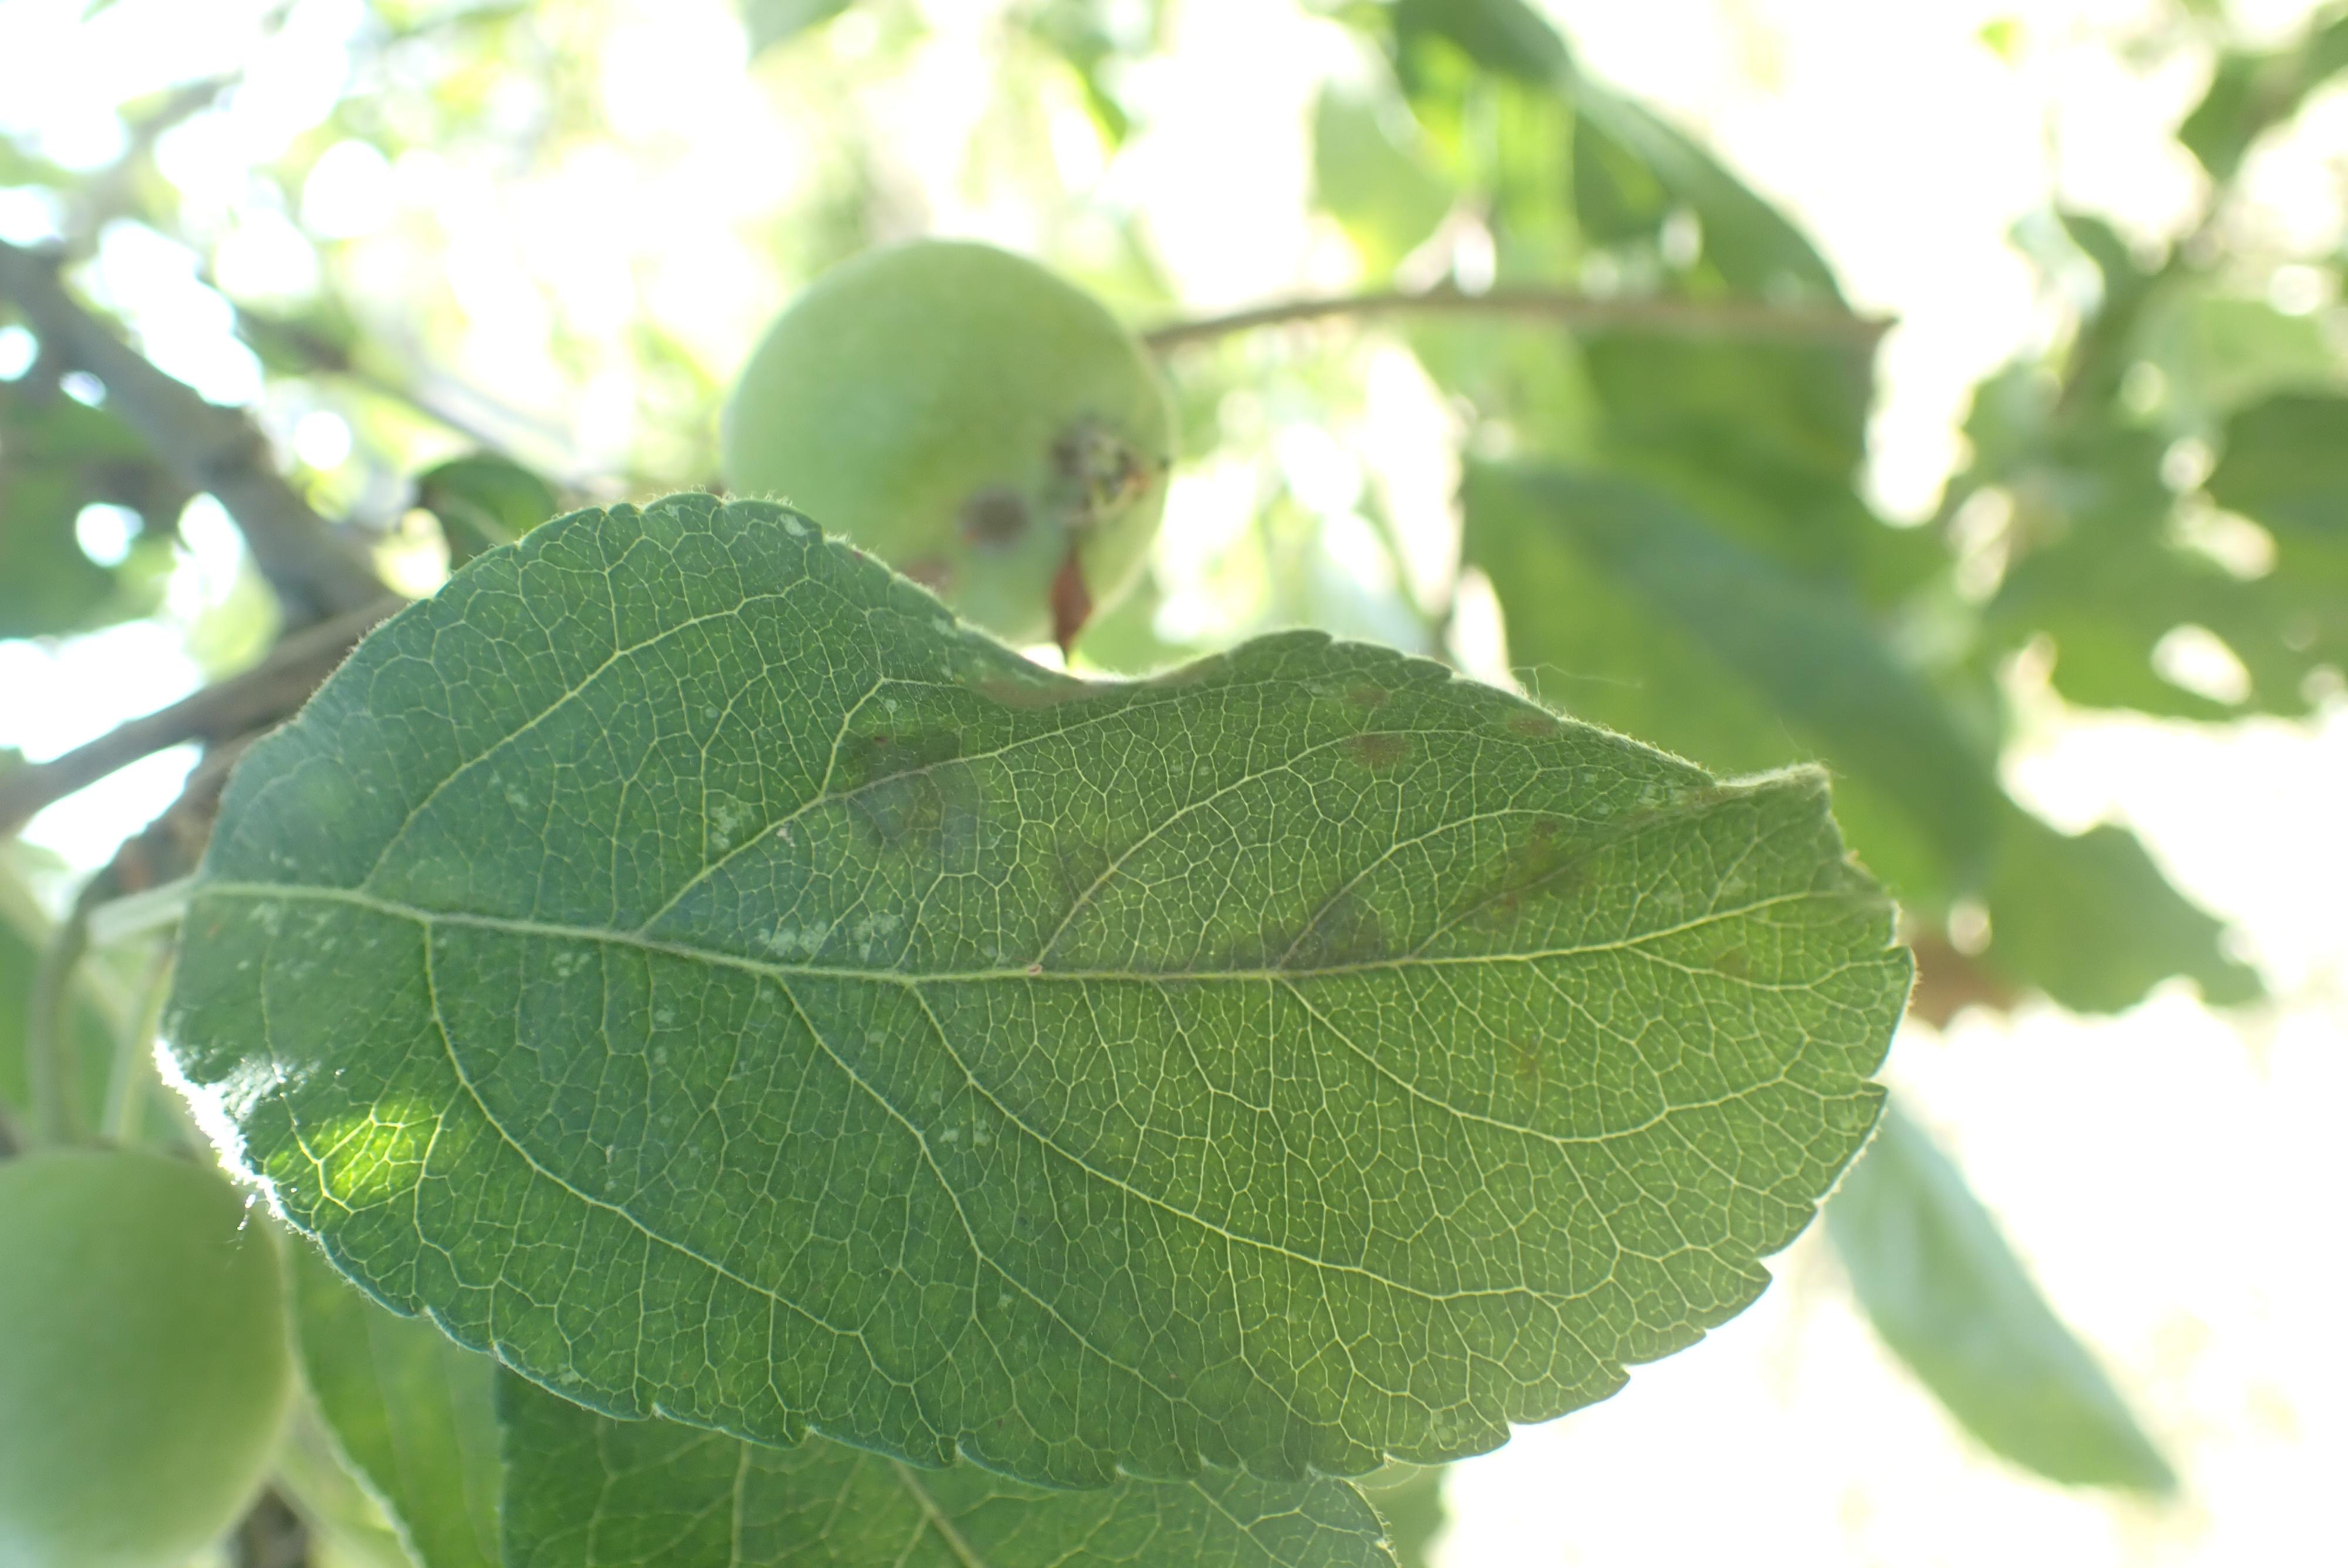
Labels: scab